White House Christmas tree

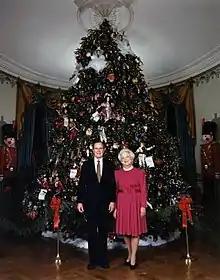
President George H.W. Bush and First Lady Barbara Bush with the official White House Christmas tree in 1990.

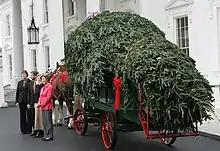
The 2007 Blue Room Christmas tree arrives by horse-drawn carriage

The White House Christmas tree is selected from various growers nationwide. Growers in the state of North Carolina have provided 16 trees, more than any other state. The state of Pennsylvania has the second-highest total of trees provided for the White House with 11, as of 2024. The White House Christmas tree has been displayed in the Blue Room many times since 1961. It has also occasionally been displayed in the Entrance Hall.